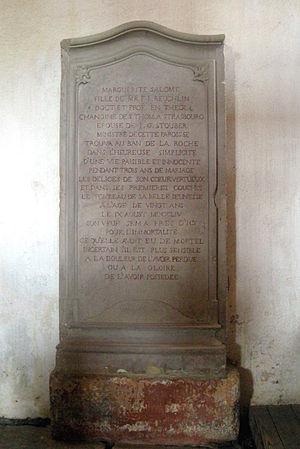
Jean-Georges Stuber est un pasteur, pédagogue, piétiste, linguiste et musicien français, prédécesseur de Jean-Frédéric Oberlin au Ban de la Roche.